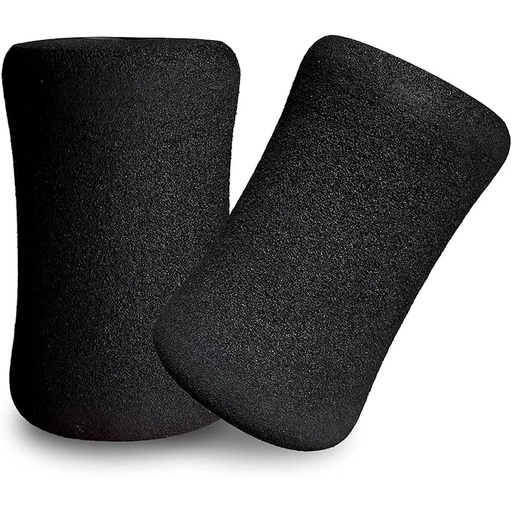
Foam Foot Pads Rollers Set of a Pair
Brand: WOOTMIN
Category: Sporting Goods > Fitness & General Exercise Equipment > Foam Roller Accessories > Foam Roller Covers